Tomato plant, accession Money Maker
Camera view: bottom (45 deg); turntable rotation: 150 degrees
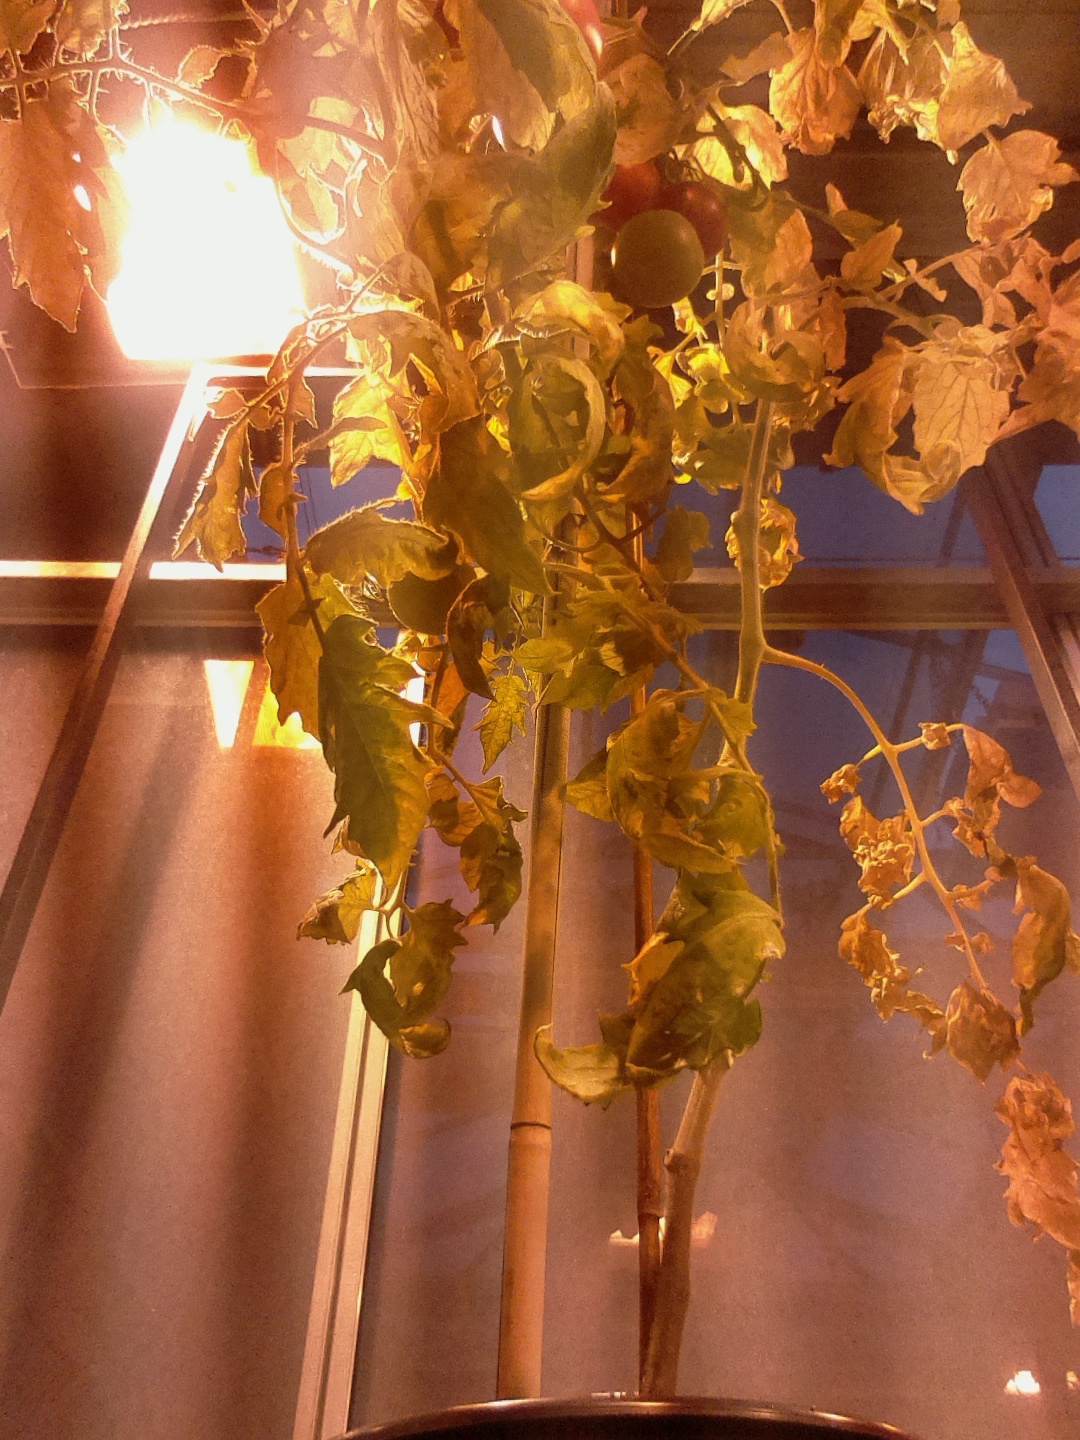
BBCH growth stage 85: 50%-60% of fruits show typical fully ripe color